Mysterious Girlfriend X

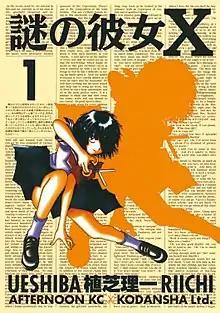
Cover of the first manga volume

is a Japanese manga written and illustrated by Riichi Ueshiba. It was originally published as a one-shot story in 2004 before becoming a serialized comic in Kodansha's "seinen" manga magazine "Monthly Afternoon" from March 2006 to September 2014, with its chapters collected in 12 "tankōbon" volumes. The manga is licensed in North America by Vertical. The series follows a boy named Akira Tsubaki who knows next to nothing about girls, along with a new transfer student Mikoto Urabe, a mysterious girl who wears a cold facade, their first encounter takes a turn for the romantic.